Jakob Seydelmann

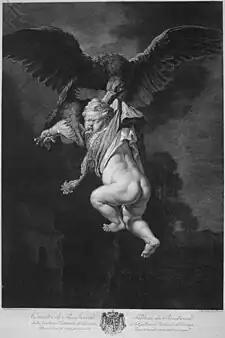

Jakob Crescenz Seydelmann, also known as Crescentius Josephus Jacob Seydelmann (26 July 1750, Dresden – 27 March 1829, Dresden) was a German graphic artist and illustrator.